Omezzine Khelifa

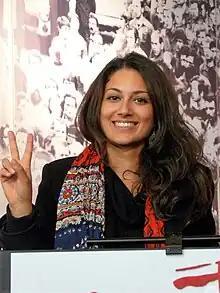
Omezzine Khelifa

Omezzine Khelifa (Arabic: أم الزين خليفة) is a Tunisian politician, activist, and social entrepreneur. Born on 7 July 1982 in Carthage she was raised in La Marsa in the northern suburb of Tunis. After earning her high school diploma in mathematics, she moved to France where she finished her studies as a telecommunications and computer science engineer, specialized in networks and distributed applications. She worked in the finance field as a consultant for Société Générale Investment Banking and fintech compagnies.